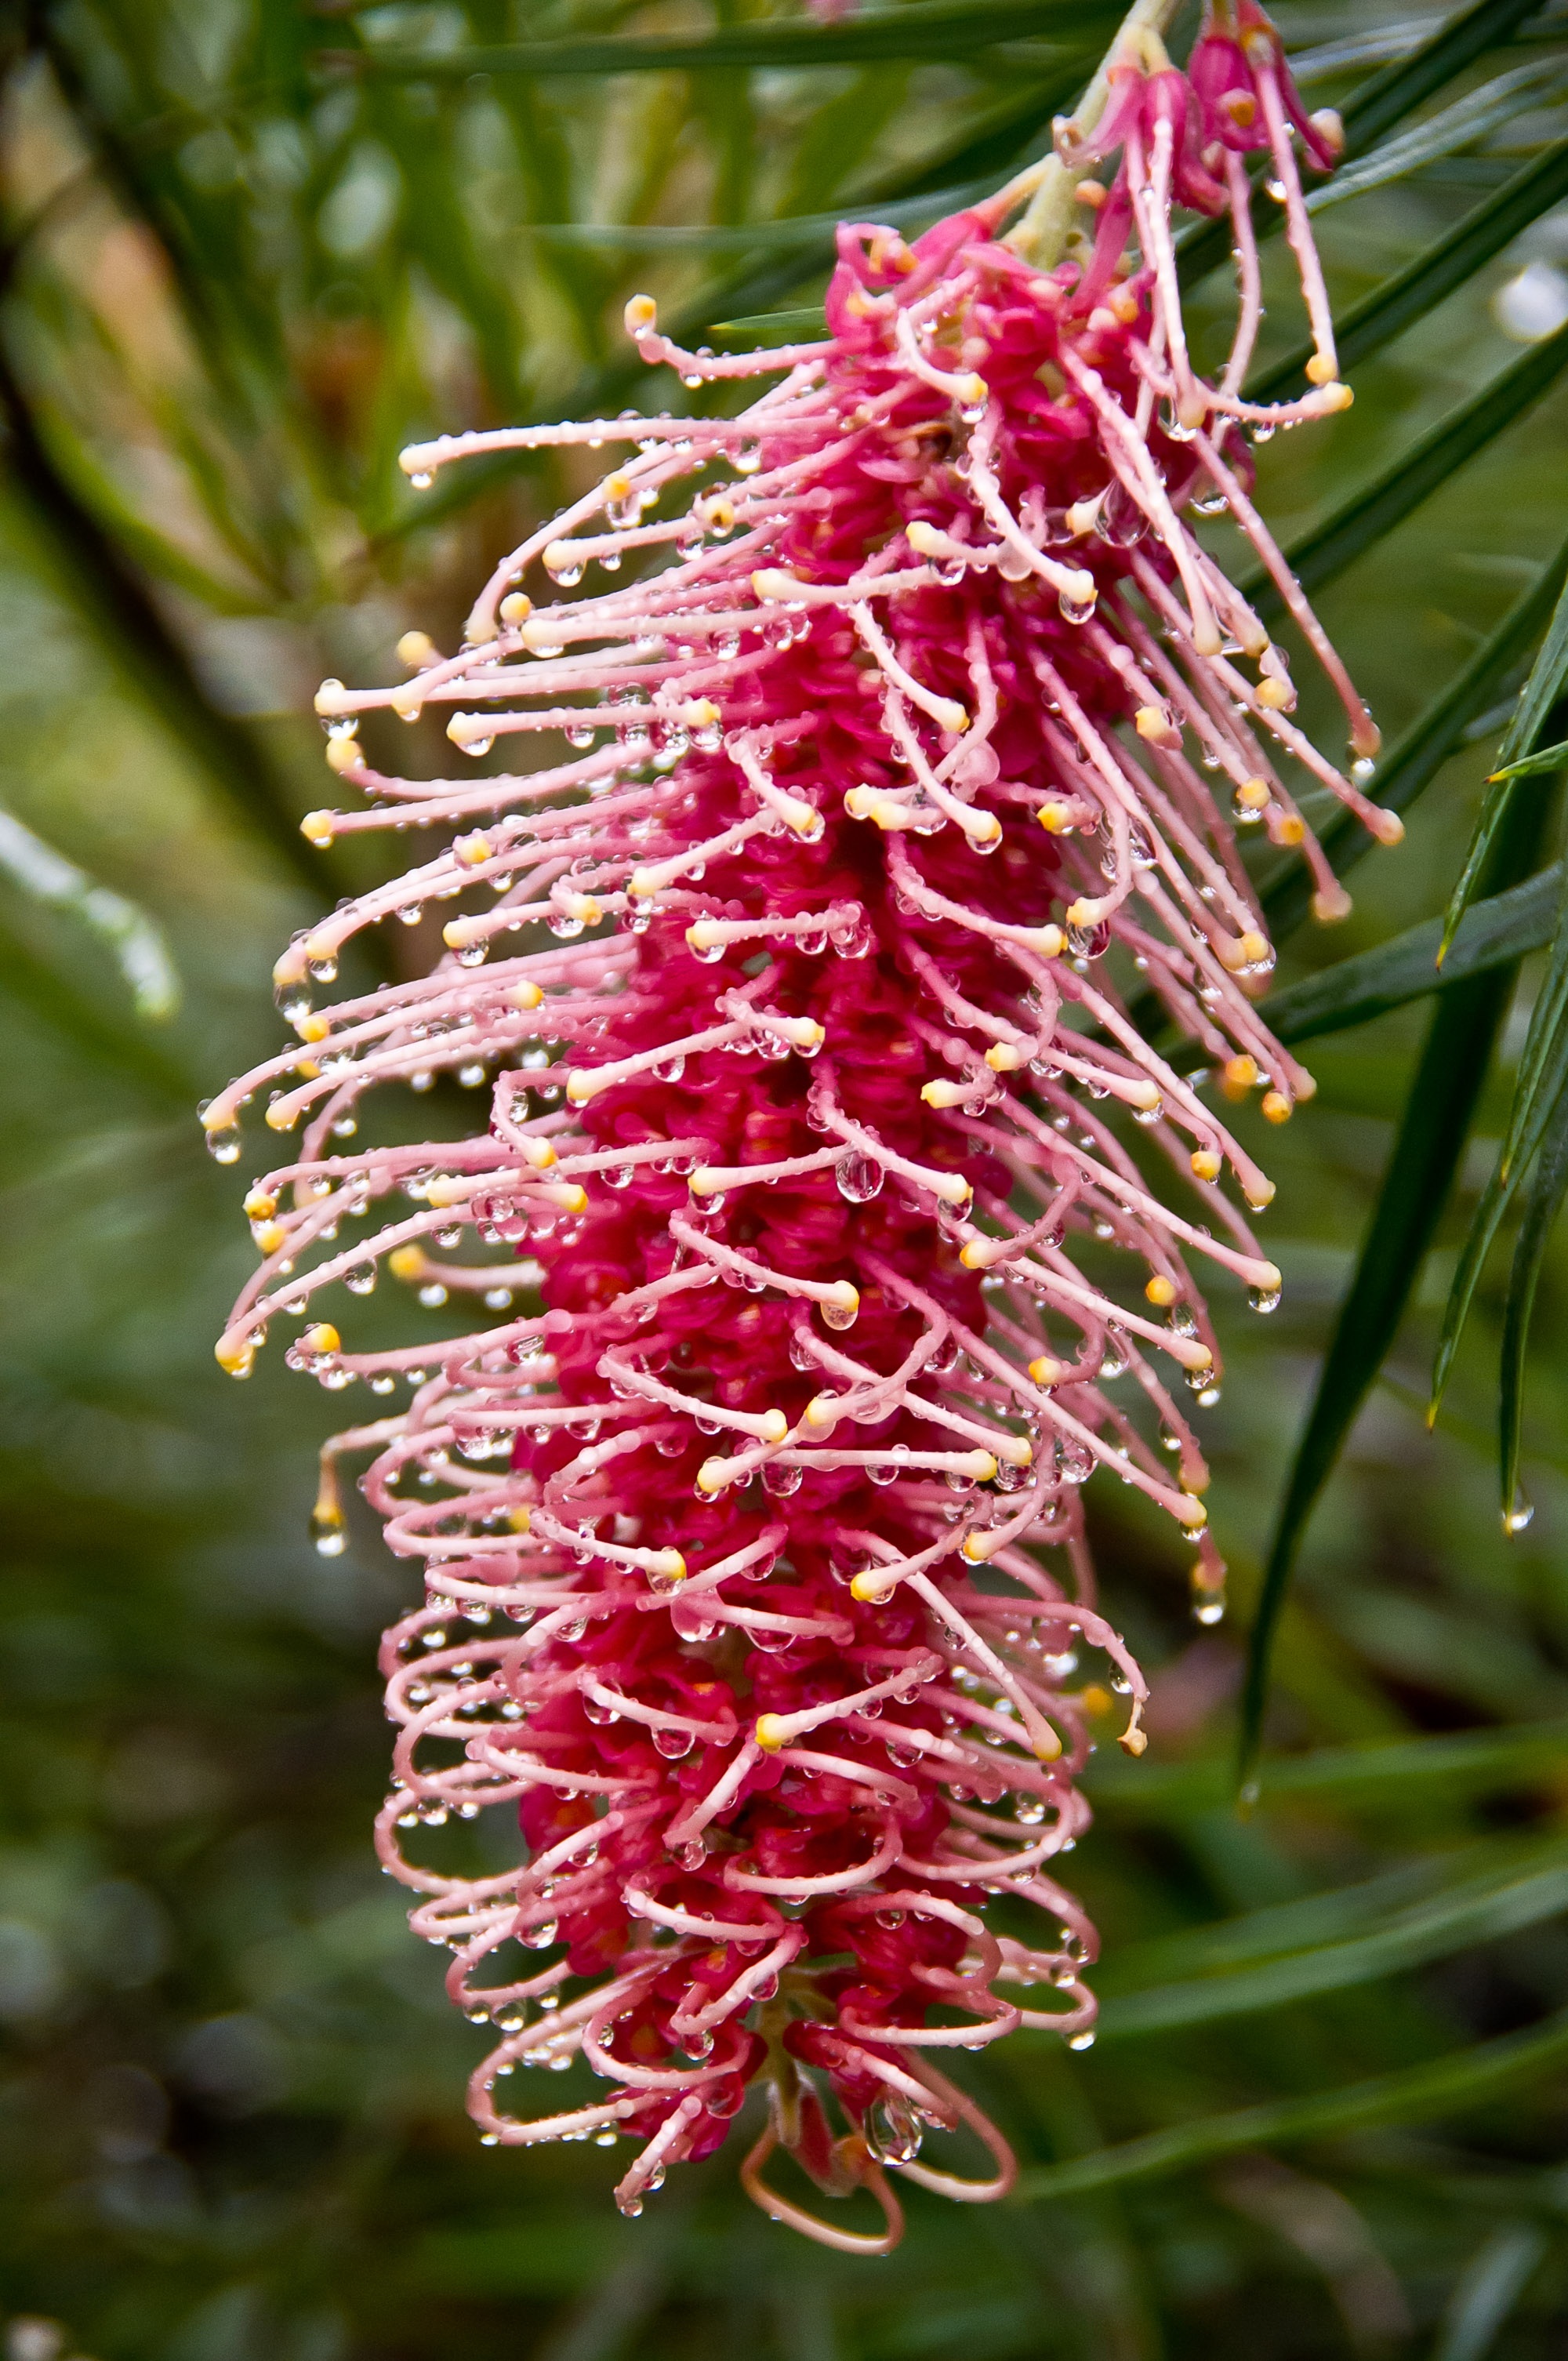
plant, flower, botany, garden, pink, flora, wildflower, australia, nectar, digitalis, macro photography, flowering plant, torch lily, grevillea, plant stem, land plant, white stamens